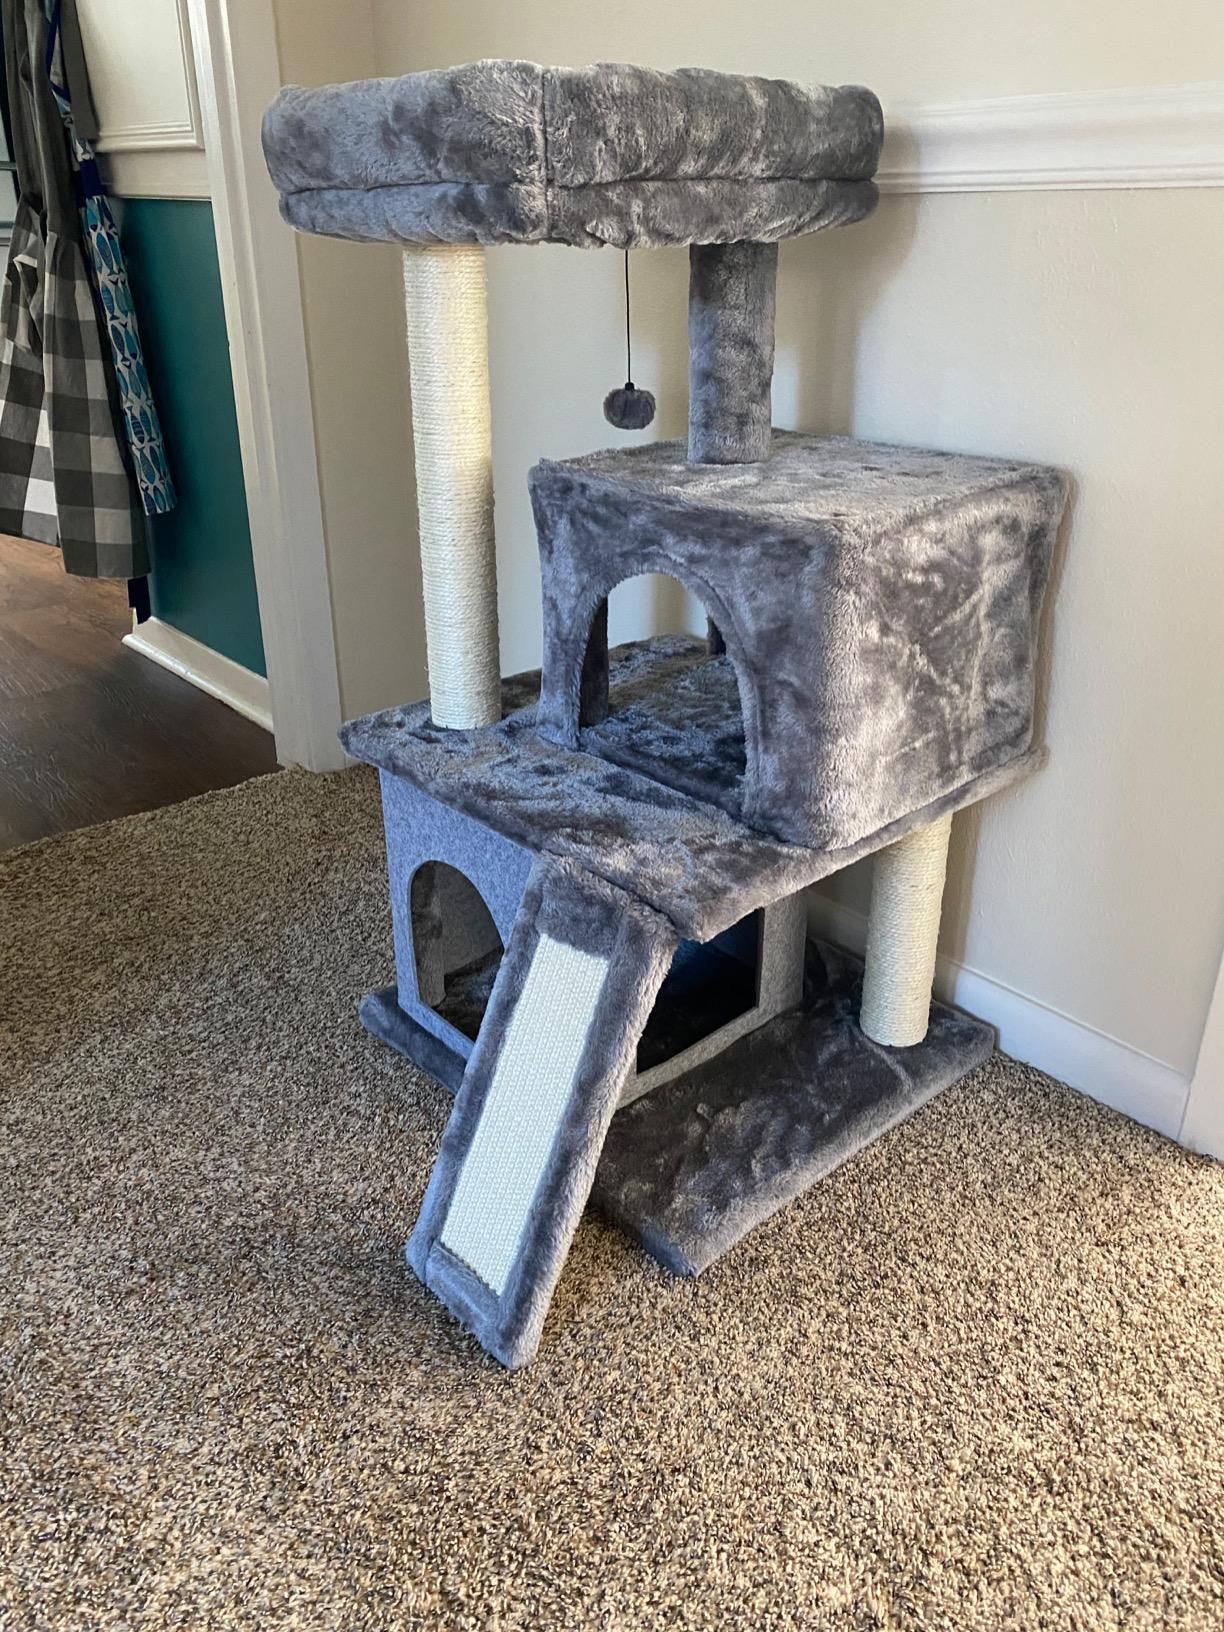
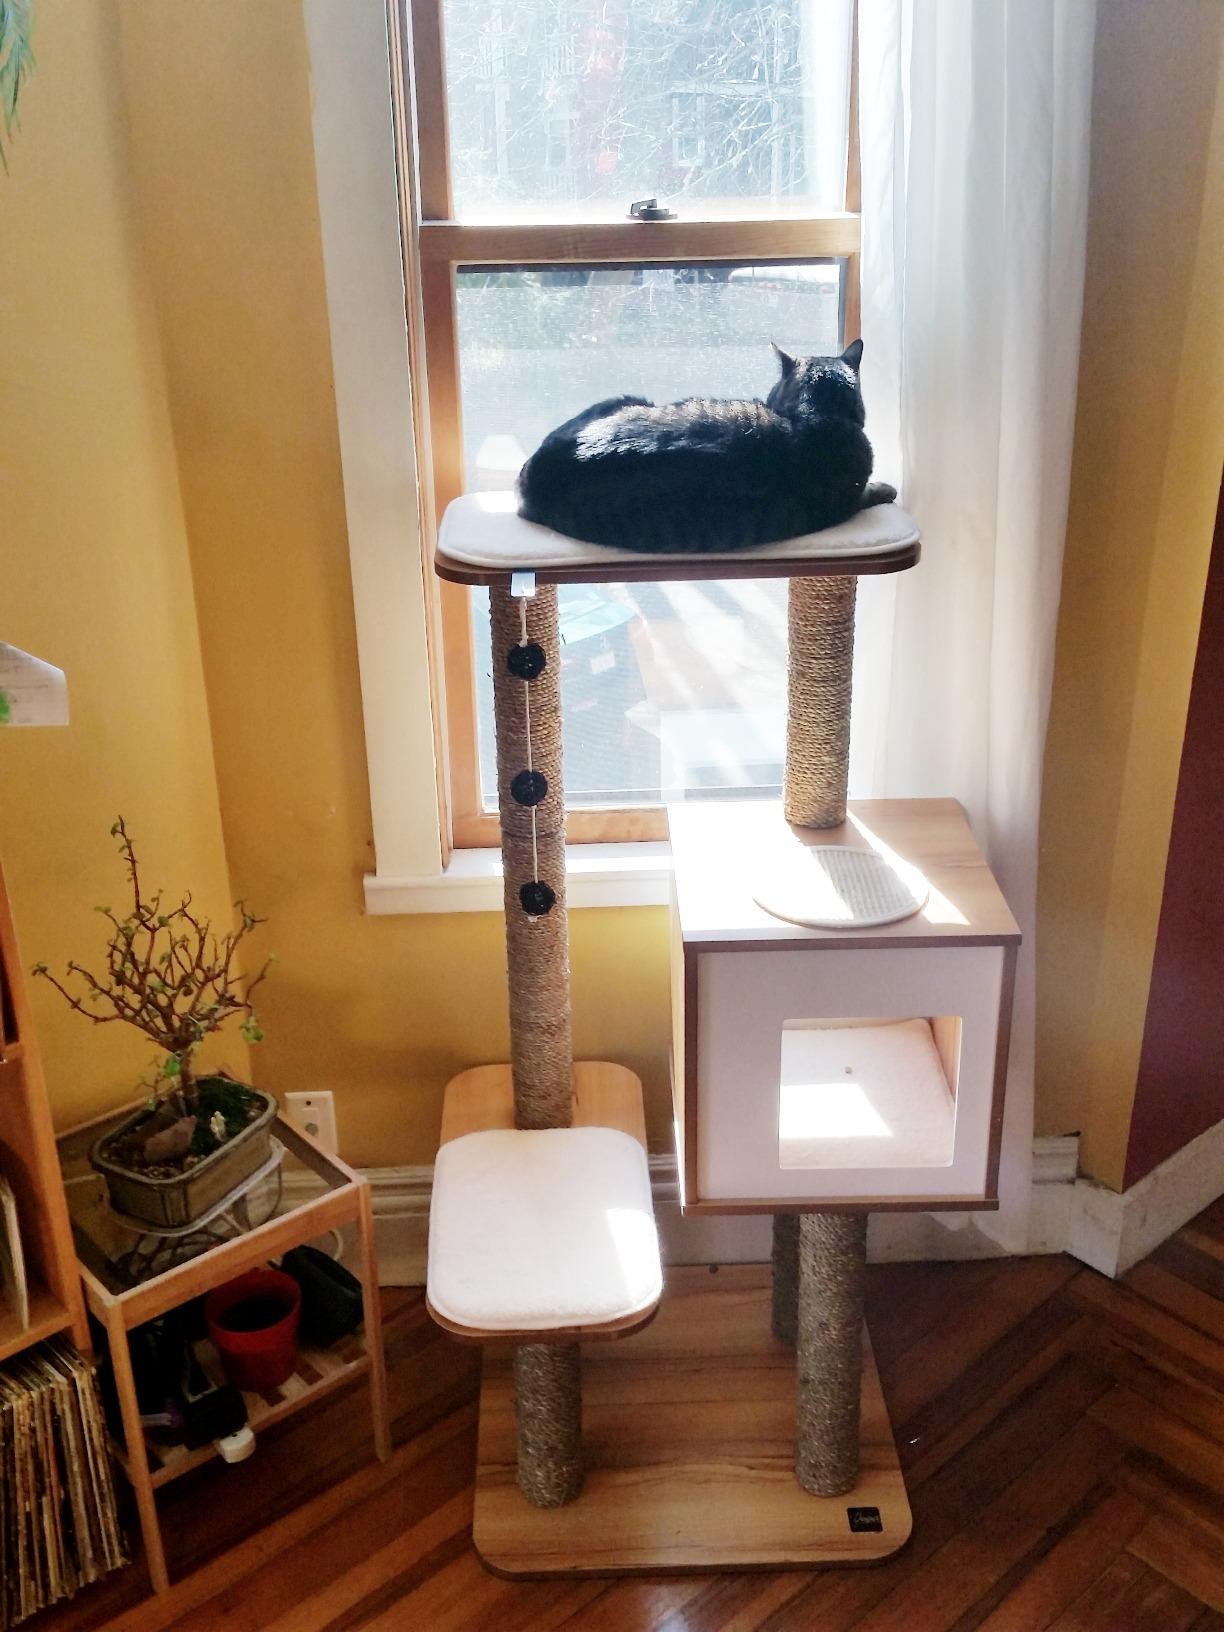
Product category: items_cat tree
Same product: no